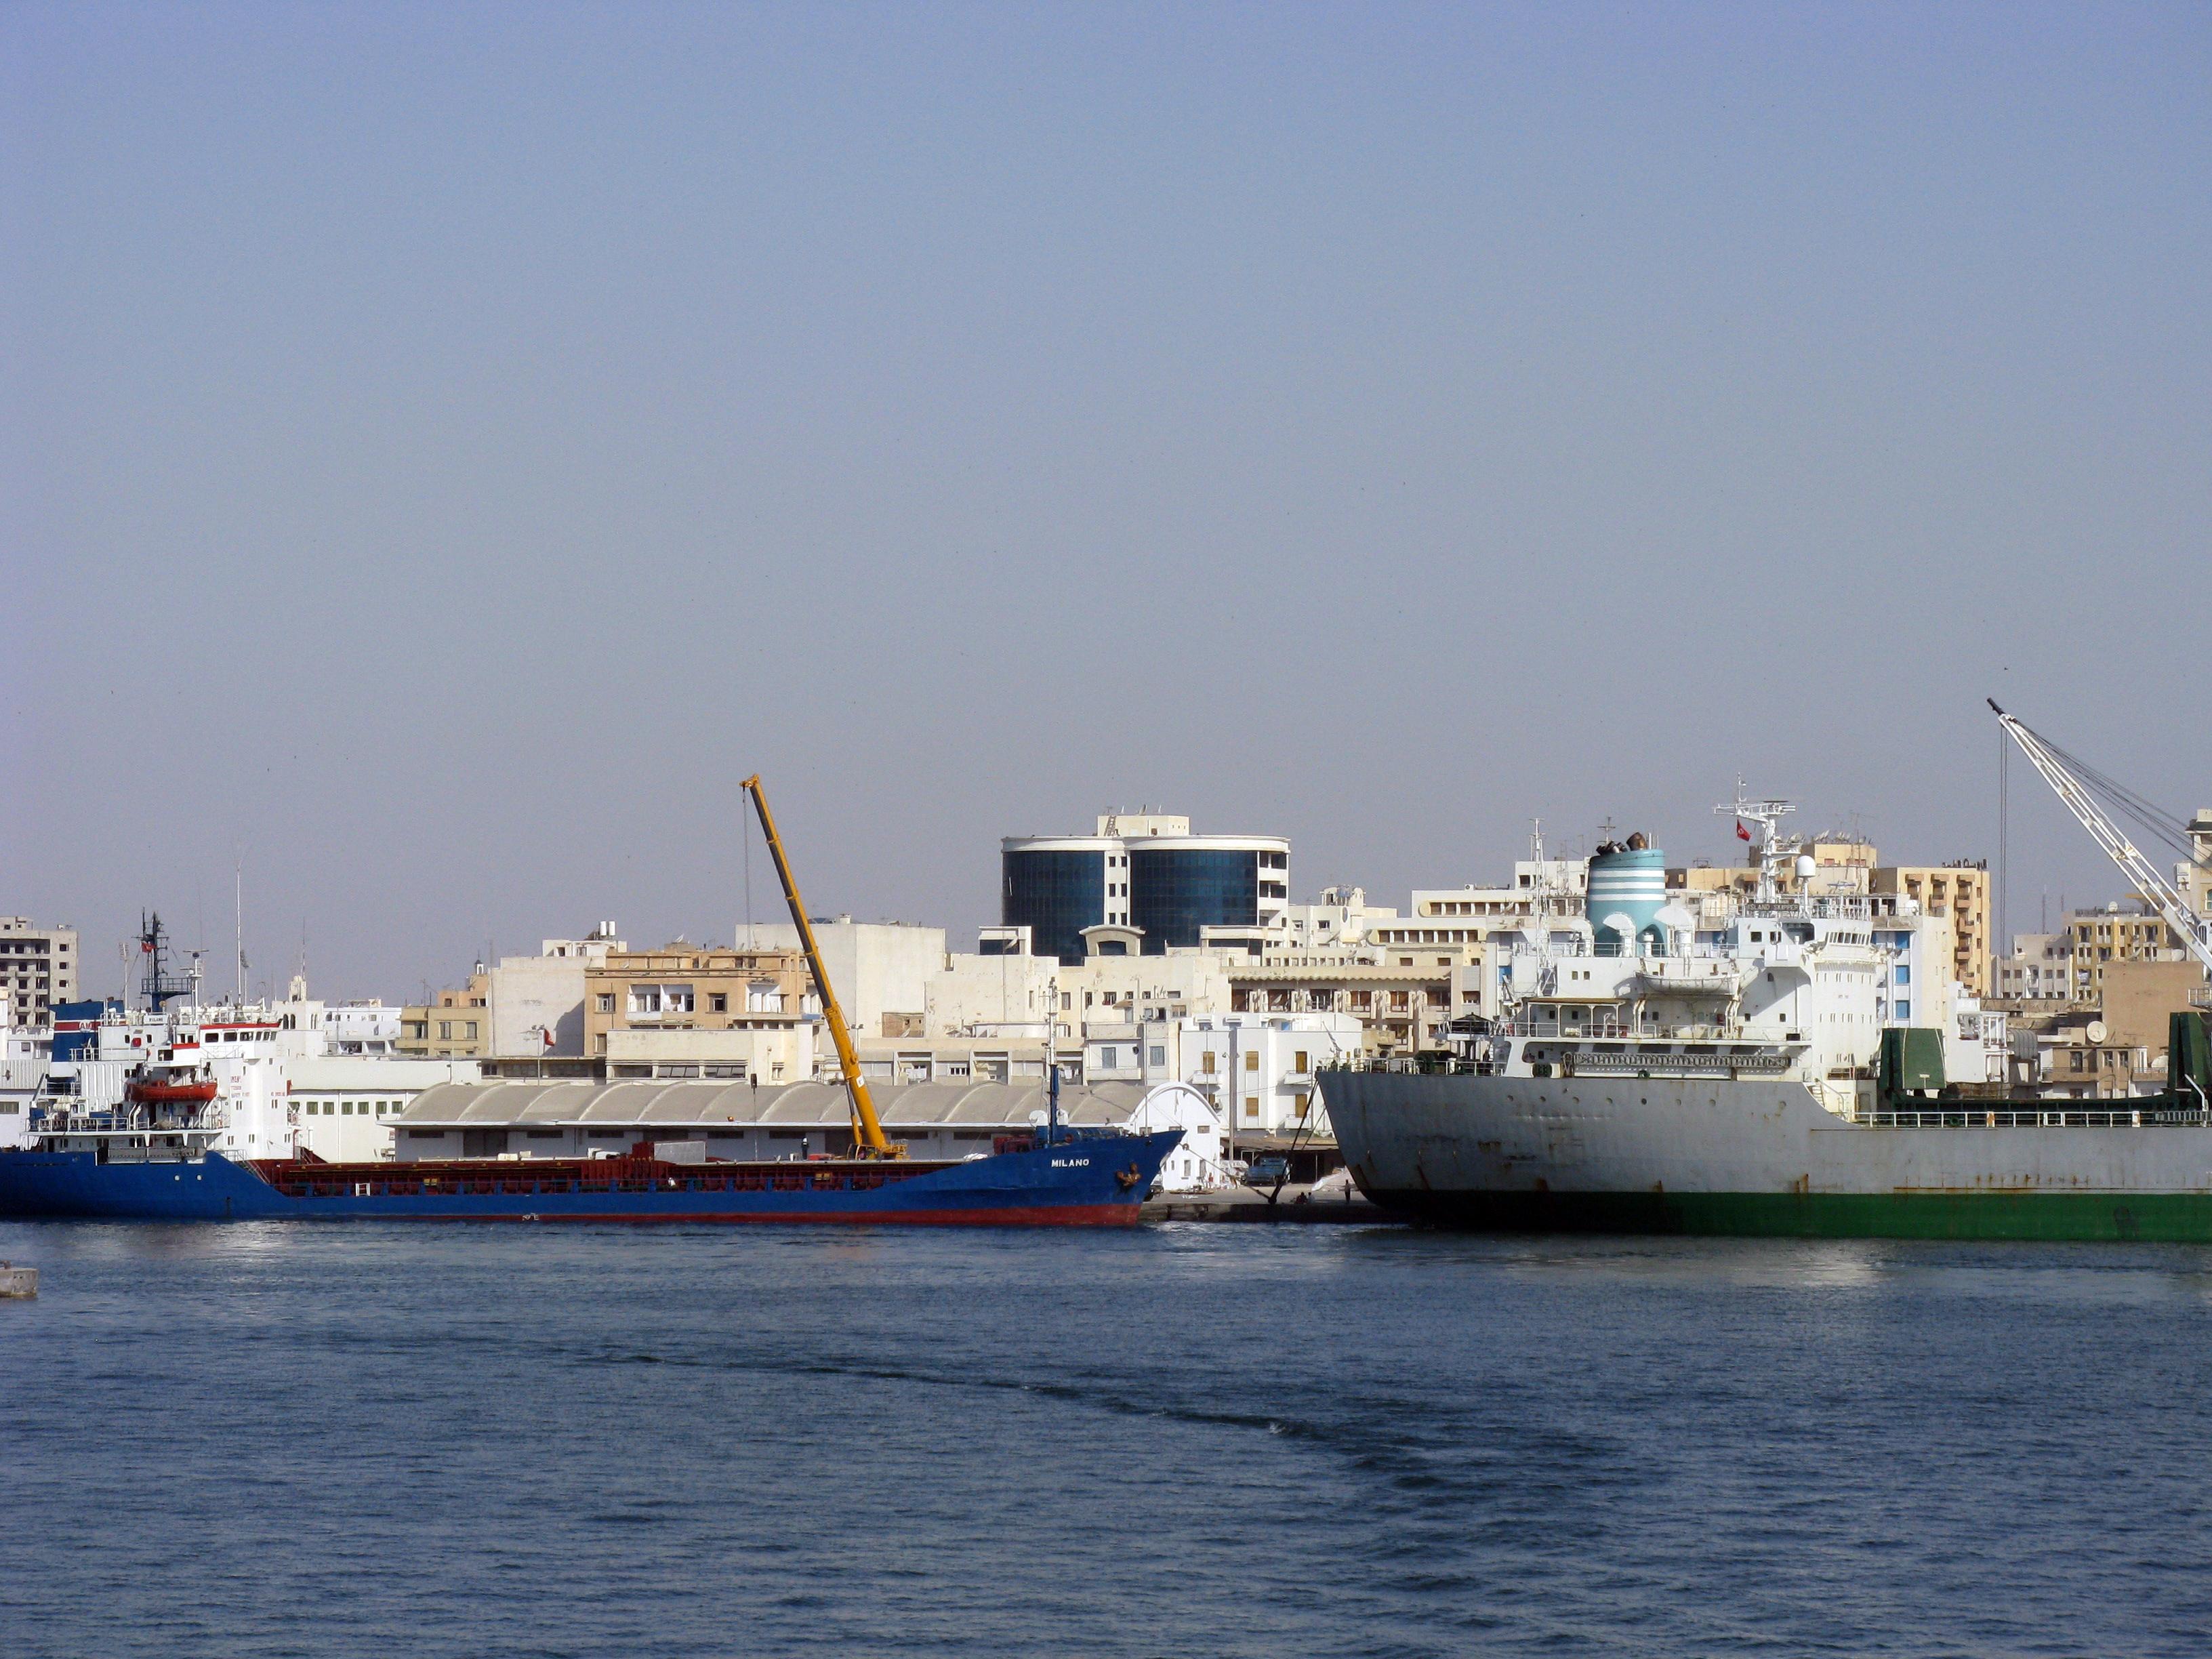
beach, sea, coast, water, ocean, horizon, dock, cloud, sunrise, sunset, boat, morning, shore, wave, lake, water transportation, ship, transport, watercraft, container ship, passenger ship, motor ship, port, tank ship, cargo ship, harbor, reefer ship, cruise ship, ferry, heavy lift ship, freight transport, channel, floating production storage and offloading, ocean liner, lighter aboard ship, livestock carrier, cargo